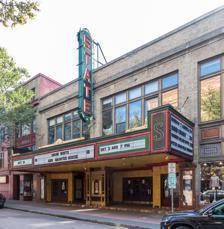
Building: State Theater (Ithaca, New York)
Country: United States of America
Year built: 1928
United States historic place State Theatre of Ithaca, Inc. U.S. National Register of Historic Places Show map of New York Show map of the United States Location 105-109 W. State St., Ithaca, New York Coordinates 42°26′21″N 76°29′59″W / 42.43917°N 76.49972°W / 42.43917; -76.49972 Area 0 acres (0 ha) Built 1928 Architect Rigaumont, Victor A.; Hinckley, Henry N. Architectural style Collegiate Gothic Website [1] NRHP reference No. 96000613 Added to NRHP June 14, 1996 State Theatre of Ithaca is a historic, 1600-seat theatre located at Ithaca in Tompkins County, New York that hosts various events from bands, to plays, to comedy acts, to silent films, and more. It was listed on the National Register of Historic Places in 1996. History of the State Theatre The State Theatre building dates back to 1915. Designed by local architect Henry N. Hinckley, it was originally the Ithaca Security Company auto garage and dealership.  The Berinstein family purchased the building in 1928. They hired architect Victor Rigaumont to design and oversee the transformation of the garage and showroom into a cinema and vaudeville palace. Rigaumont incorporated elements of the Moorish and Renaissance Revival Styles and the Collegiate Gothic symbolism of Cornell University. Opening night was on December 6, 1928. Beginning with vaudeville, the theater has evolved with the times. When movies became more popular in the early 1930s, the theater thrived primarily as a cinema house. After World War II, with the advent of television and suburban movies houses, downtown cinema palaces like the State struggled. To adapt, the owners added a second movie screen in the 1970s, dividing the balcony from the main house. Ultimately, the theater closed in the 1980s because of financial difficulties and the demands of long-deferred maintenance. It spent some time owned by the Ithaca Performing Arts Center, but in 1997, the theater was condemned by the City of Ithaca because of serious roof damage, a failing heating and ventilation system, and the safety hazards caused by falling plaster and out-of-date electrical systems. Community anxiety about the State Theatre was intense. Downtown Ithaca once boasted seven grand theaters, including the Lyceum, the Crescent, and the Strand. The State Theatre is the last remaining cinema and vaudeville palace in Ithaca. In May 1998, with community support, the organization purchased the failing structure and assumed the role of preservationist, developer and manager, establishing the State Theatre Restoration Project. Historic Ithaca staff and volunteers accepted the daunting task of reversing the building's condemnation. This included replacement or serious repair of the main roof, the dangerously disintegrated plaster walls, the outdated electrical systems, the fire detection system, and the heating and ventilation systems. Strong community support bolstered this first phase of the project and secured funding from municipal, foundation and private donors; leaders from the business, arts, preservation and political communities were involved. In 1999, the American Institute of Architects recognized the State Theatre as one of the most significant architectural landmarks in New York State, and a few years later it was added to the National Register of Historic Places. Between 1998 and December 2001, Phase I of the State Theatre Restoration Project was completed. After years of community effort the State Theatre regained its occupancy permit, and the theater re-opened on December 5, 2001. In the spring of 2009, The State Theatre of Ithaca, Inc., a newly formed 501(c)(3) not-for-profit organization, purchased the State Theatre from Historic Ithaca. The State Theatre today The State Theatre consists of a primary staff of Executive Director Doug Levine, Director of Marketing Casey Martin, Event Manager Sarah Flenders, Production Manager Adam Zonder, Development Coordinator Rachel Grant, Box Office Manager Connor Lange and Back of House Supervisor David Santos. A twelve-member board of directors oversees the State Theatre of Ithaca. Volunteers assist as ushers, ticket takers, concessions workers, office helpers, and stagehands. Wikimedia Commons has media related to State Theater (Ithaca, New York) . References